Bangriposi

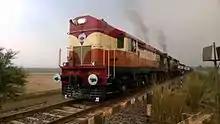
A cargo train coming from Bangriposi railway station

National Highway 49 passes through Bangriposi.